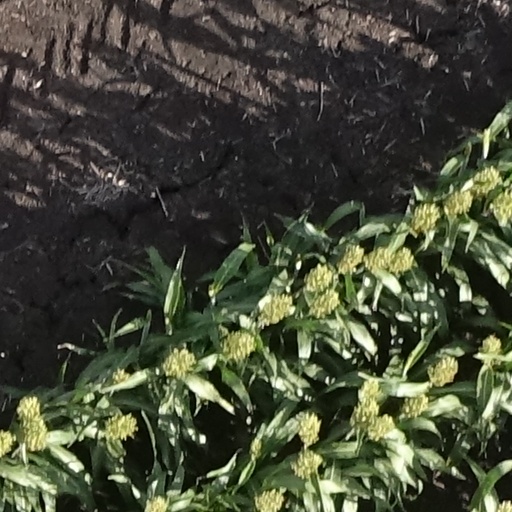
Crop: sorghum